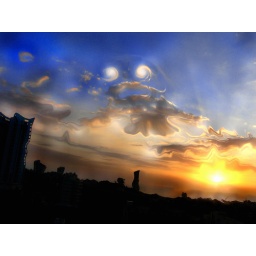
look ma, there's a fish up in the sky